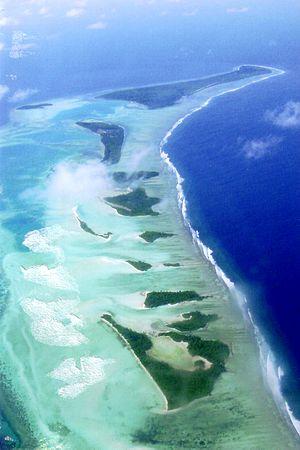
Bileitheyrahaa est une petite île inhabitée des Maldives.
Hikandhirahaa est une petite île inhabitée des Maldives.